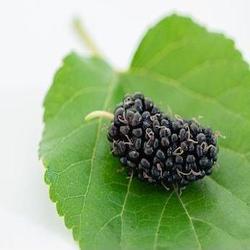
Label: Blackberry